Fort Ricasoli

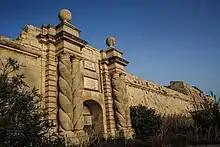
The Main Gate

The land front consists of the following bastions and demi-bastions, which are linked together by curtain walls: